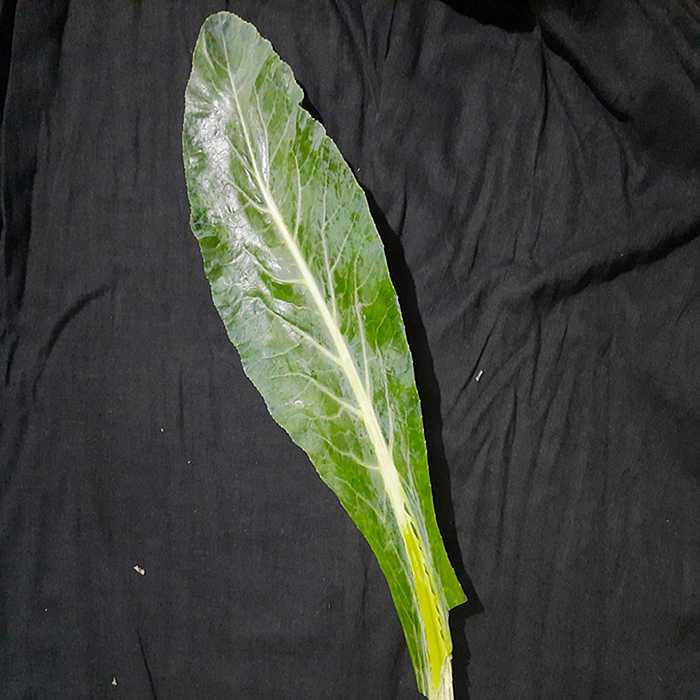
Plant: Cauliflower
Label: Fresh leaf